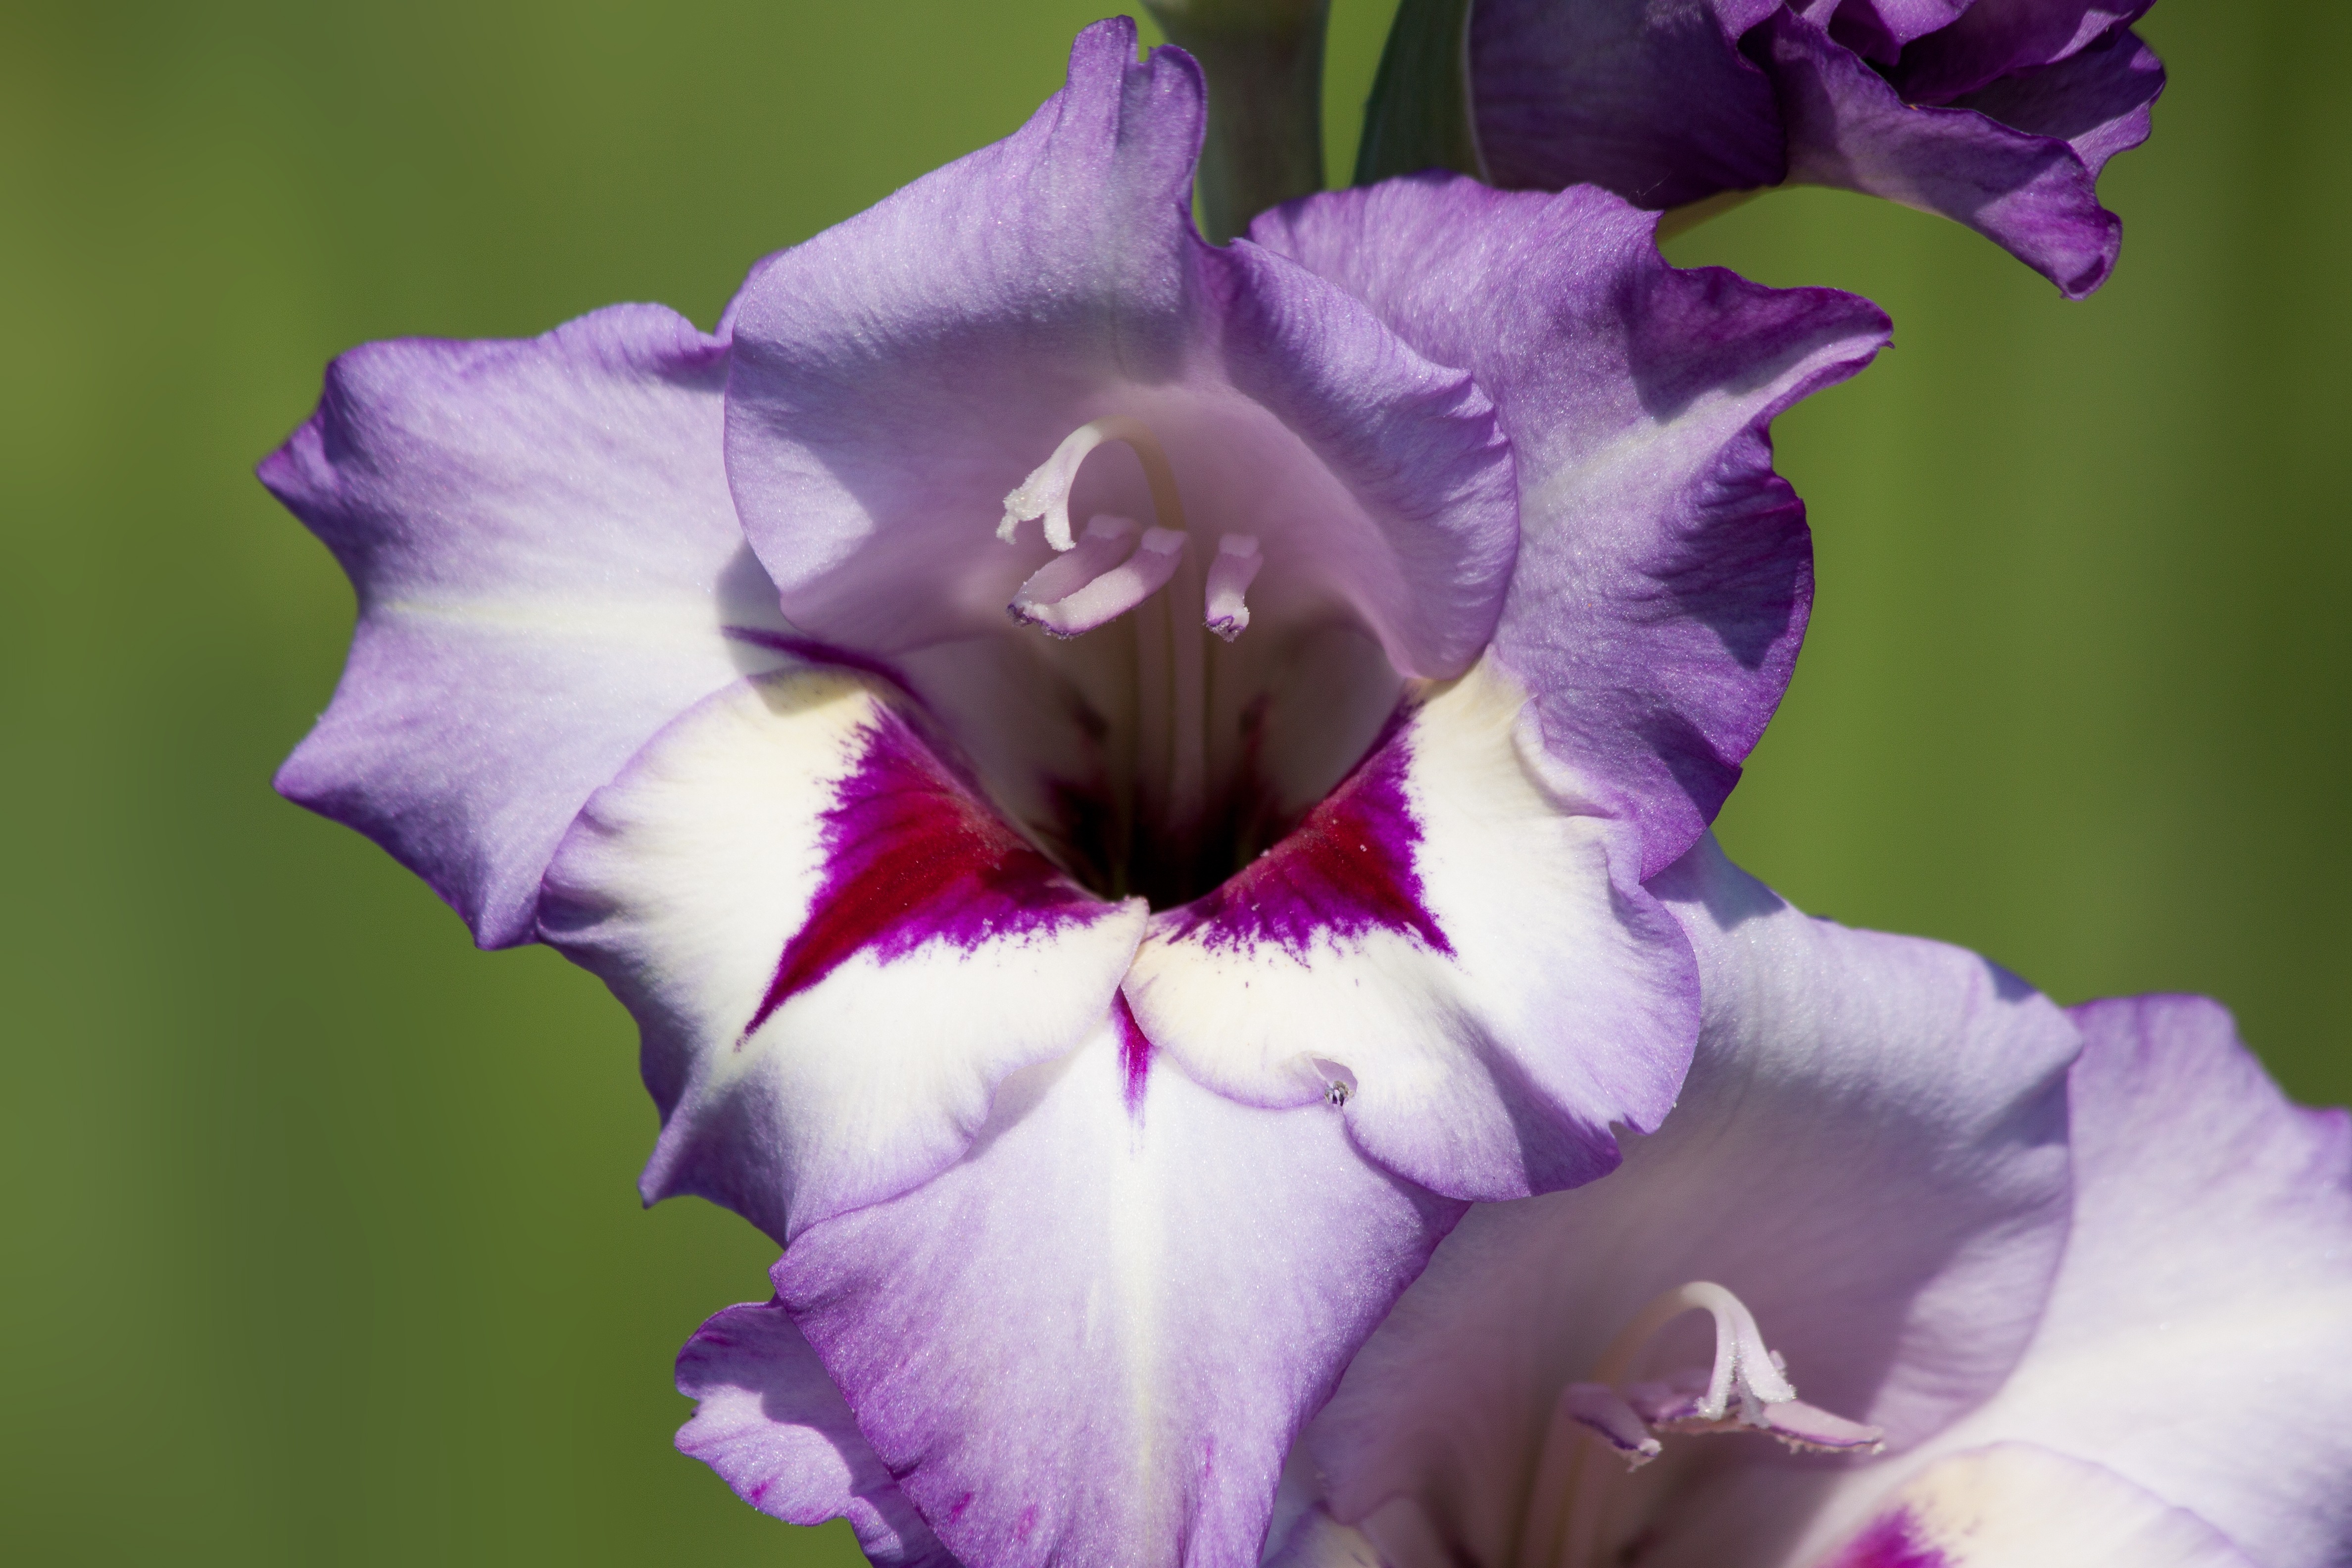
nature, plant, white, flower, purple, petal, bloom, summer, green, red, botany, flora, iris, eye, violet, organ, iridaceae, gladiolus, macro photography, flowering plant, sword flower, cattleya, plant stem, land plant, iris family, christmas orchid, cattleya labiata